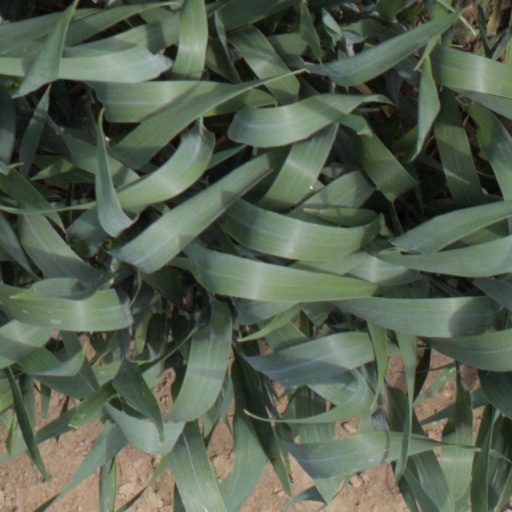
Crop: wheat